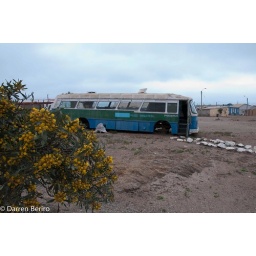
The first stop on our tour of the desert flowers - the library and museum of Carrizal Bajo in one!